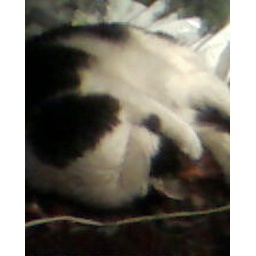
This is boo under the christmas tree sleeping 2007